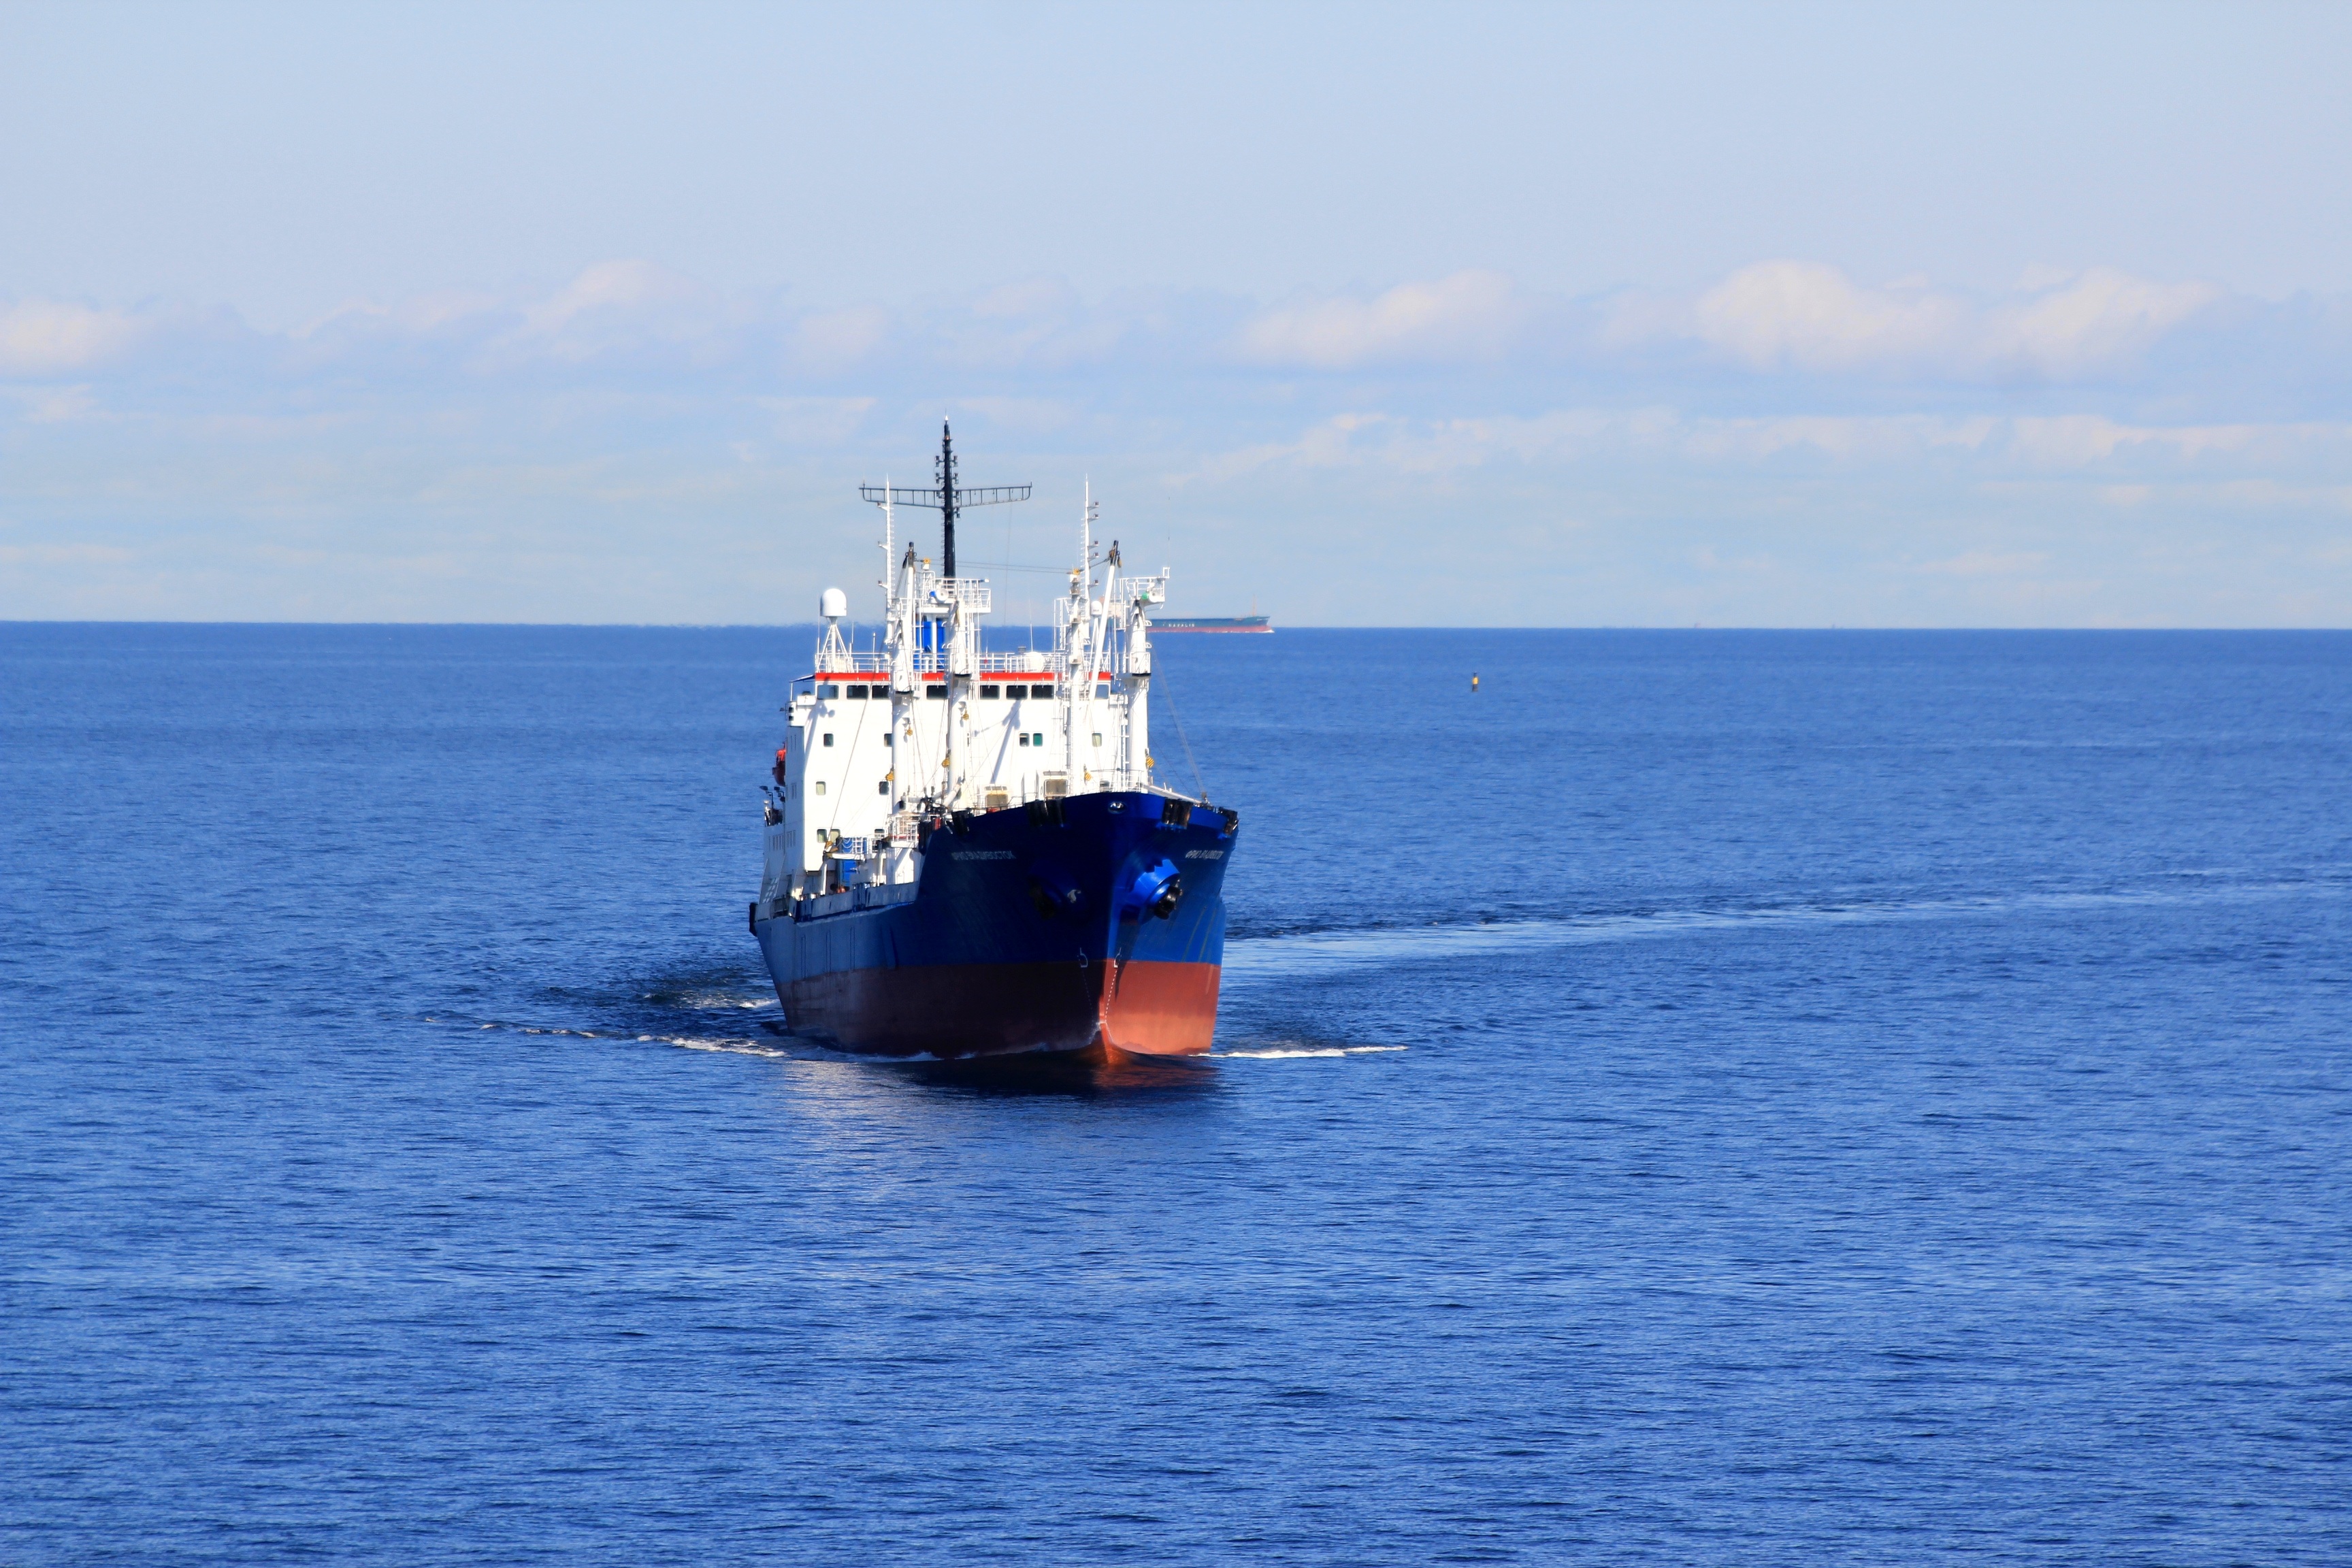
sea, coast, water, ocean, horizon, sky, boat, ship, vehicle, blue, arctic, cargo ship, ferry, clouds, channel, tugboat, watercraft, container ship, fishing vessel, freight transport, finnish bay, the skyline, offshore drilling